William Clavering-Cowper, 2nd Earl Cowper

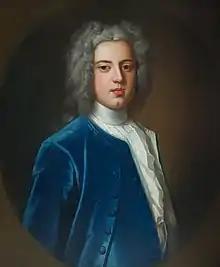
portrait 1732

William Clavering-Cowper, 2nd Earl Cowper (13 August 1709 – 18 September 1764), styled Viscount Fordwich between 1718 and 1723, was an English peer and courtier.